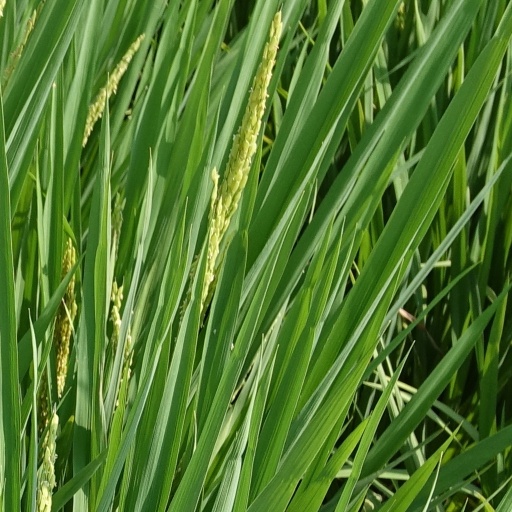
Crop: rice